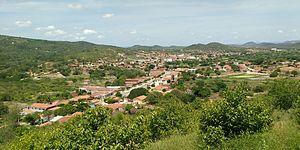
Antônio Martins est une municipalité brésilienne située dans l'État du Rio Grande do Norte.